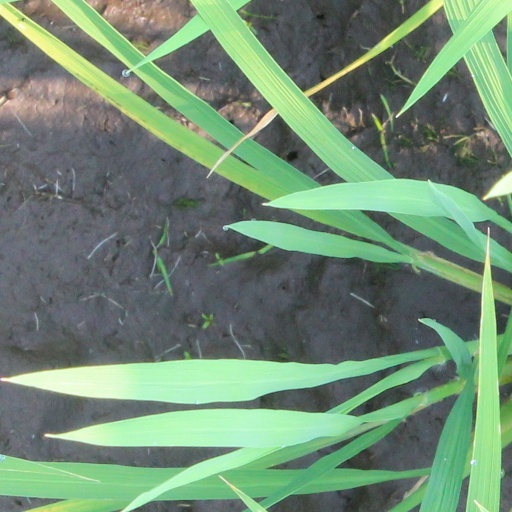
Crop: rice